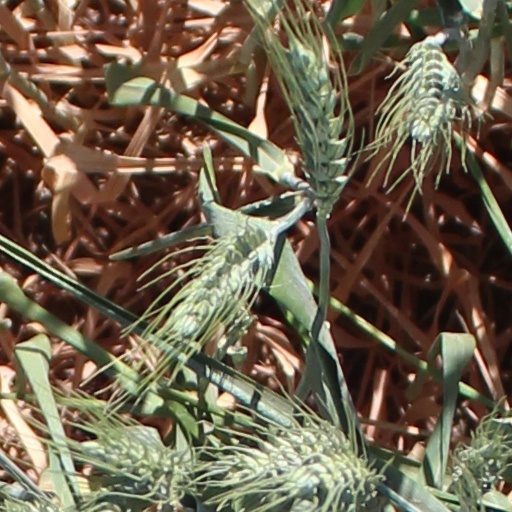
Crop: wheat